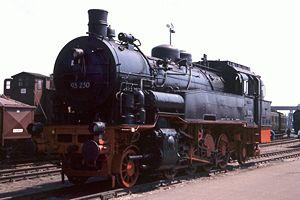
Les T14 8501 à 8546, 8551 à 8556, 4651, 4656 à 4682 et 42 901 à 42 923 sont des locomotives à vapeur de disposition d'essieu : 141 d'origine prussienne. Sortant de l'école prussienne de Garbe elles avaient été étudiées pour la remorque de train de minerai de fer ou de houille entre les sites d'exploitation et les gares de regroupement. Ces locomotives-tender regroupées sur la région Est après 1945 eurent plusieurs origines.